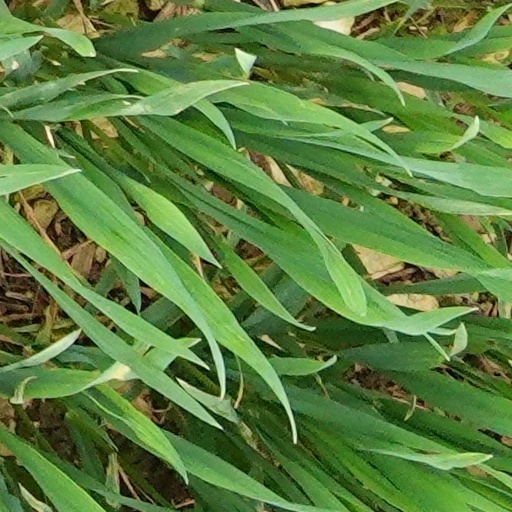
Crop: wheat